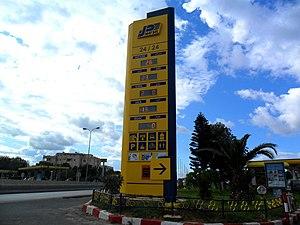
Naftal est une entreprise pétrolière algérienne, spécialisée dans la distribution des produits pétroliers.